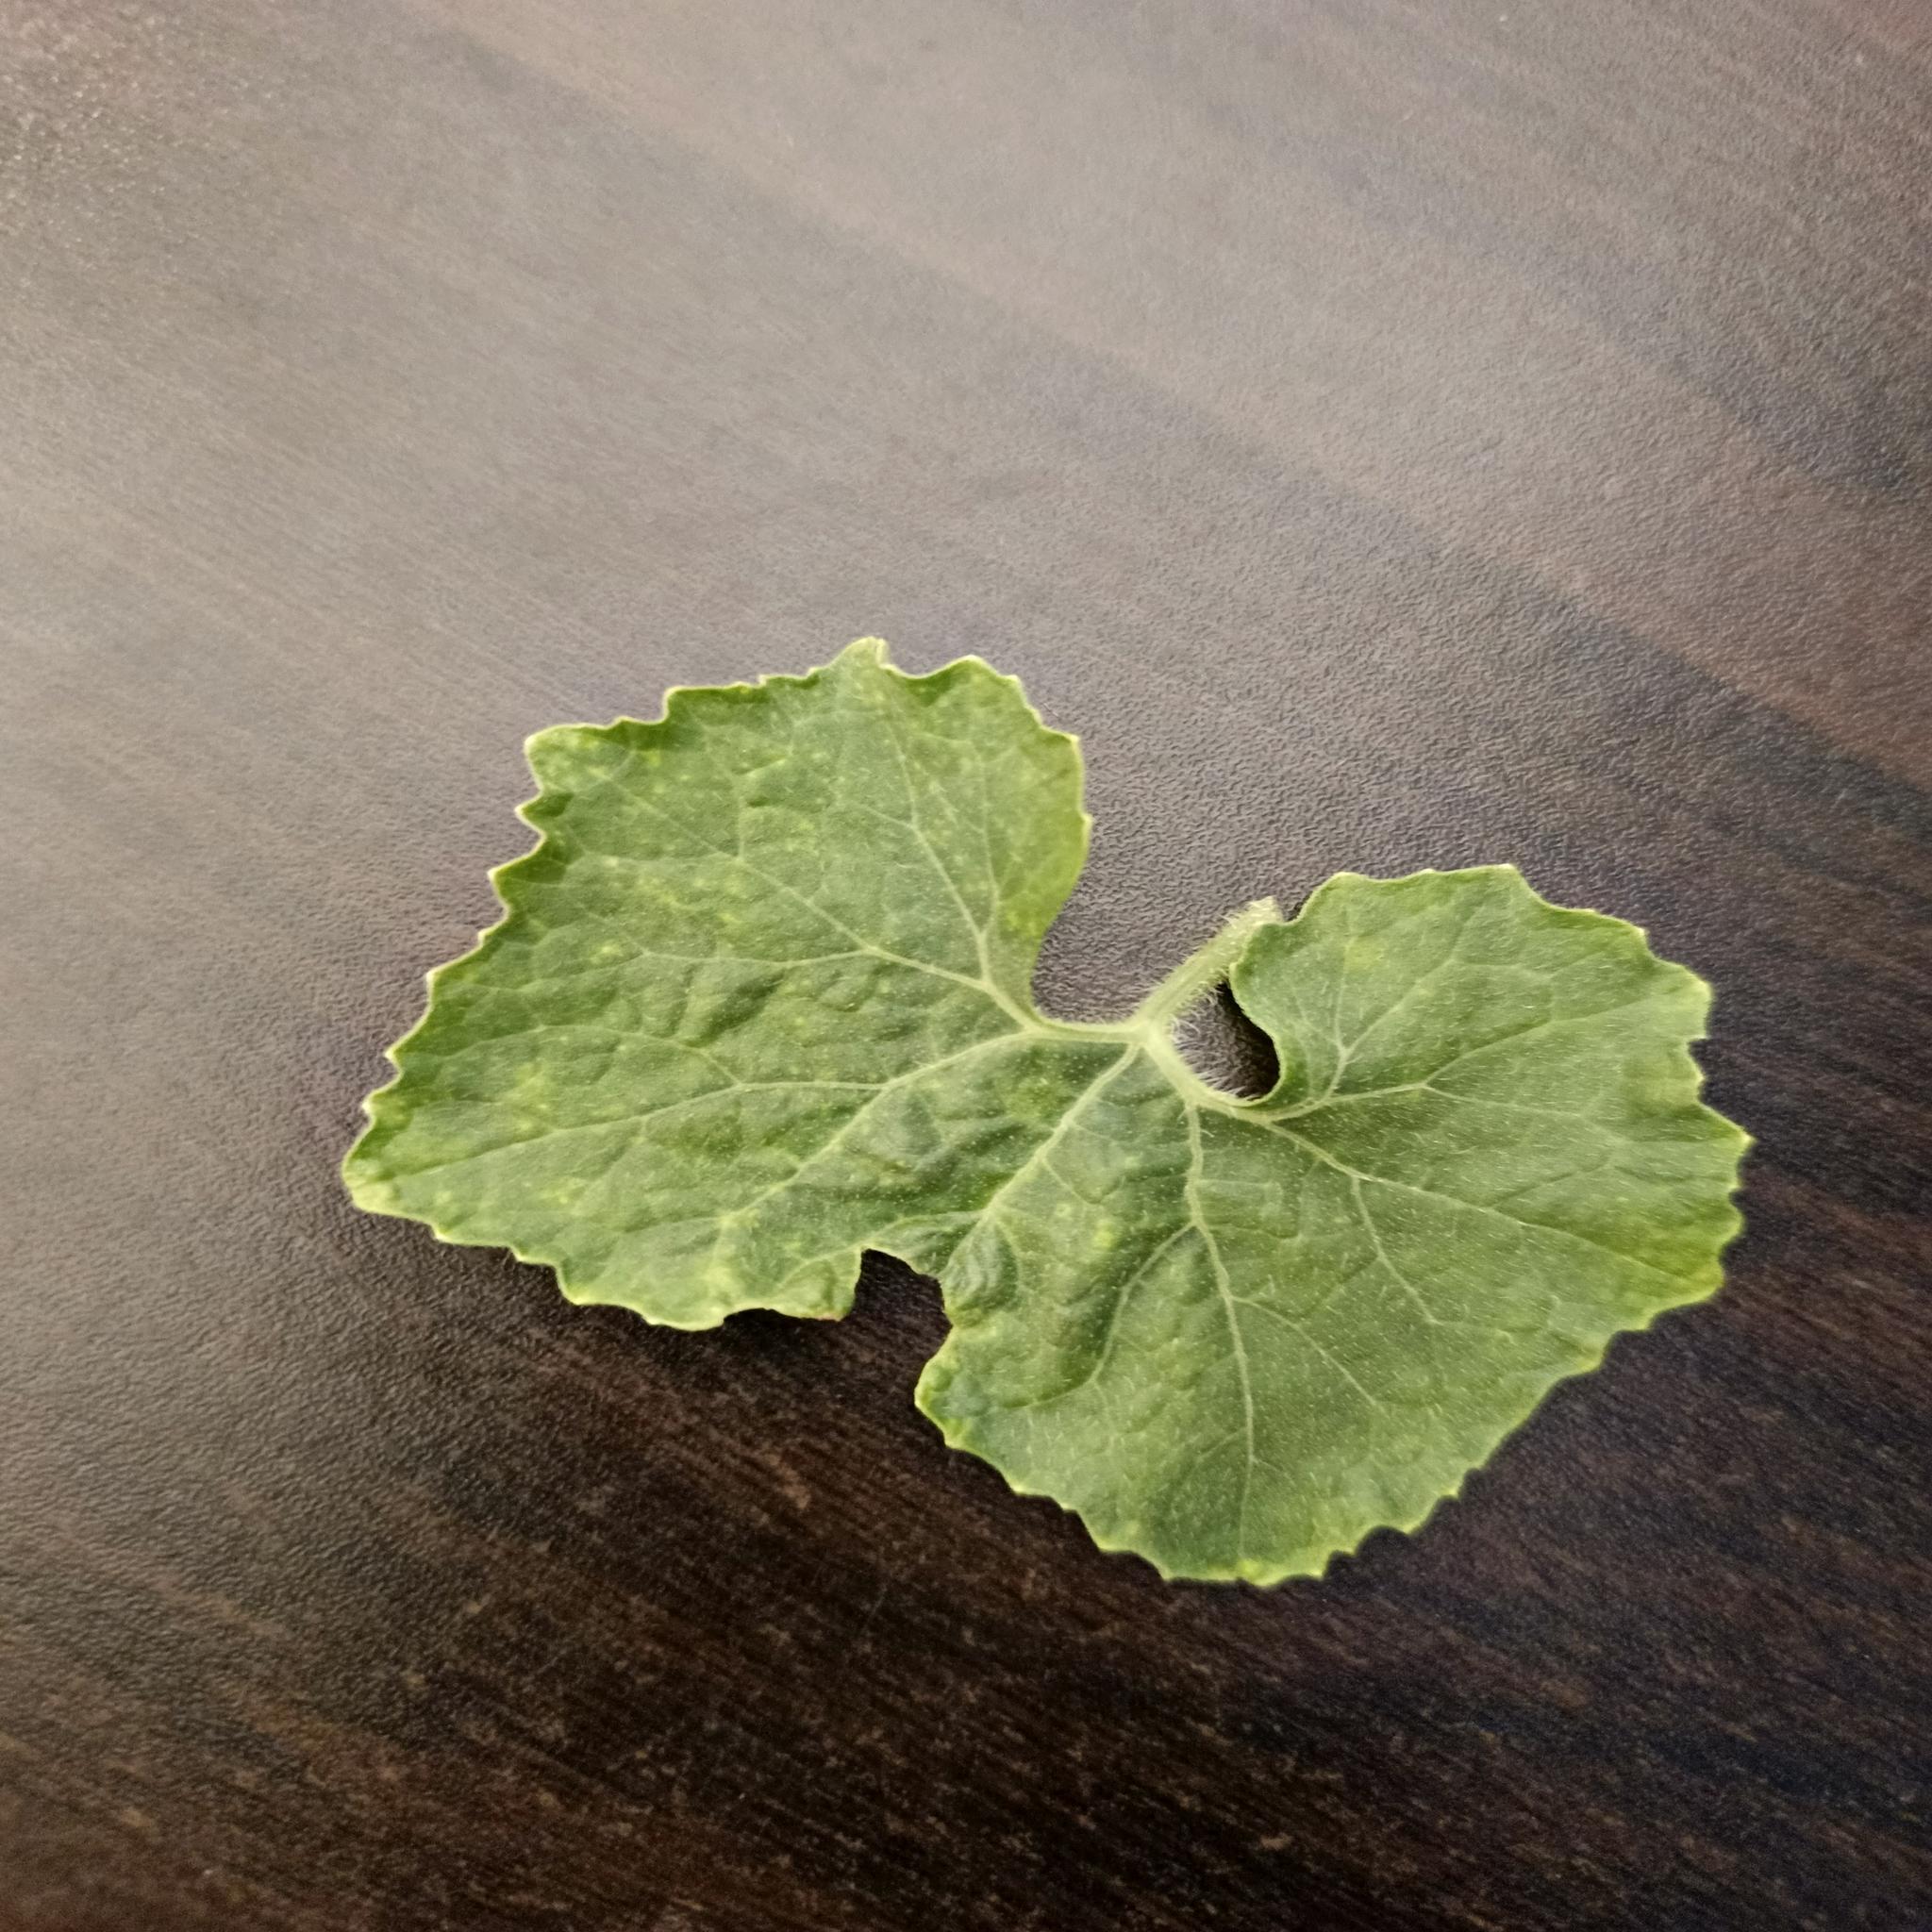
Label: Leaf curl